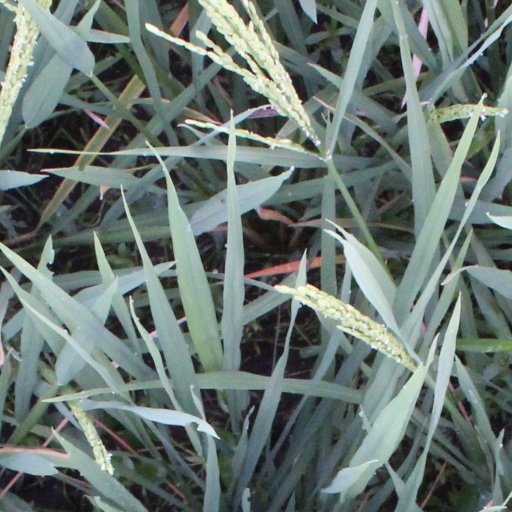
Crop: rice